Sky position (RA, Dec in degrees): 331.737, -1.632
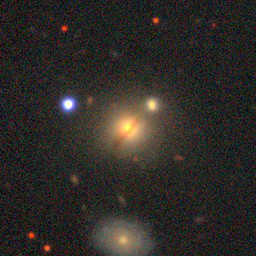
Galaxy morphology: Round Smooth Galaxies